Fatland

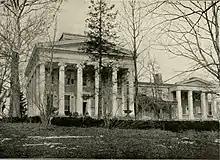
"Fatland," from the south, in the 1890s.

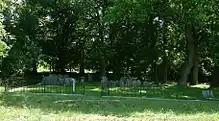
Free Quaker - Wetherill Cemetery, in 2017

Dacosta's lead mine initially was unprofitable, with costs too great to compete with imported lead from England. The War of 1812 caused imports to be cut off, and the price of lead in the United States to soar. Samuel Wetherill, Jr., a Philadelphia white lead importer and paint manufacturer, purchased Mill Grove for $7,000 in 1813. Wetherill & Son reopened the mine, and "mined and smelted over 100 tons from small veins on Perkiomen Creek in Montgomery County, Pa., on Mill Grove farm." The depleted mine was closed again in the 1820s.